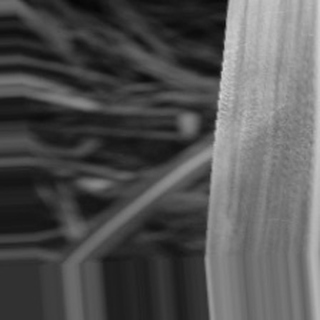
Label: sugarcane_bacterial_blight